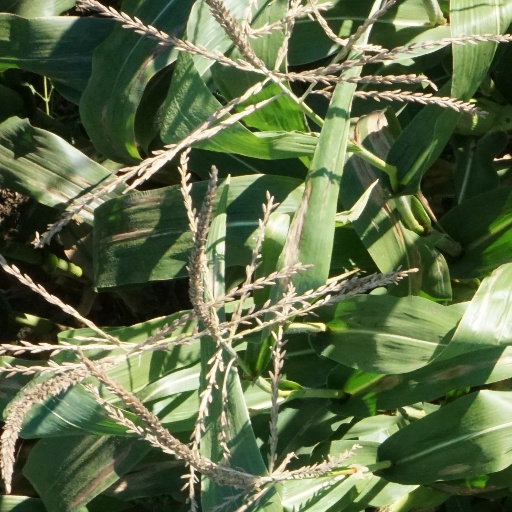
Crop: maize; corn